HS-12

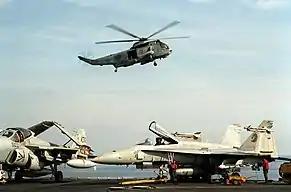
An SH-3H of HS-12 in January 1991 above the USS Midway. Below it to the left is an A-6E TRAM Intruder of VA-115 Eagles and an F/A-18A Hornet of VFA-192 Golden Dragons.

With the Invasion of Kuwait by Iraq on 2 August 1990, the USS Midway and CVW-5 deployed to the Persian Gulf to relieve the USS "Independence" (CV-62) and CVW-14 which had already arrived in the Gulf. Before the deployment, the Midway and CVW-5 were conducting exercises with the JMSDF which included the tracking of a then-Soviet Navy Foxtrot Class Submarine for 4.9 hours while it transited the Tsushima Straits. The deployment officially began on 2 October and almost a month later, the ship reached the Strait of Hormuz as part of Operation Desert Shield. It was during the time in the Persian Gulf that HS-12 conducted exercises which included four of the six helicopters had their ASW equipment removed and replaced by guns.